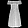
Label: Dress